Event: Nepal Earthquake
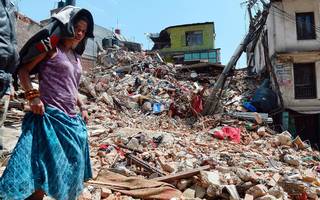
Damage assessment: damage